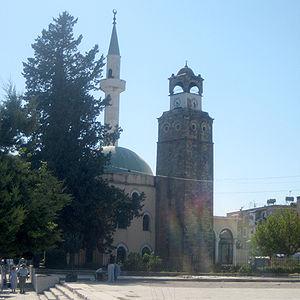
Peqin est une commune et depuis 2015 une municipalité d'Albanie.